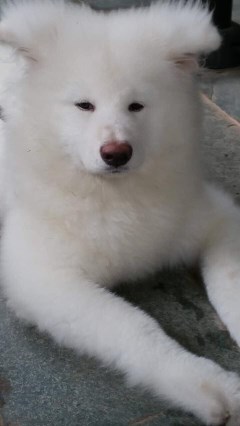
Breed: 2192-n000088-Samoyed